Muna Otaru

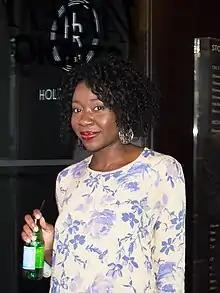

Maimuna "Muna" Otaru is a Liverpool-born British actress known for her role as Mad in the film "The Keeping Room".